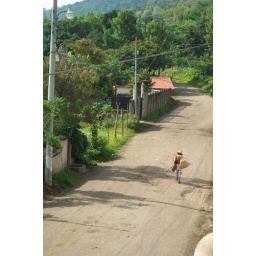
Ramblin' Viejo near from the balcony of my house